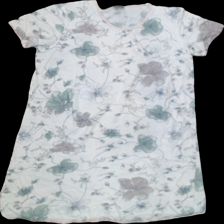
View: front
Type: Dress
Category: Ladies
Brand: Not Applicable
Colors: Multicolor
Material: 100%cotton
Pattern: Floral print
Size: M
Trend: No trend
Stains: No
Price range: <50
Recommended usage: Reuse